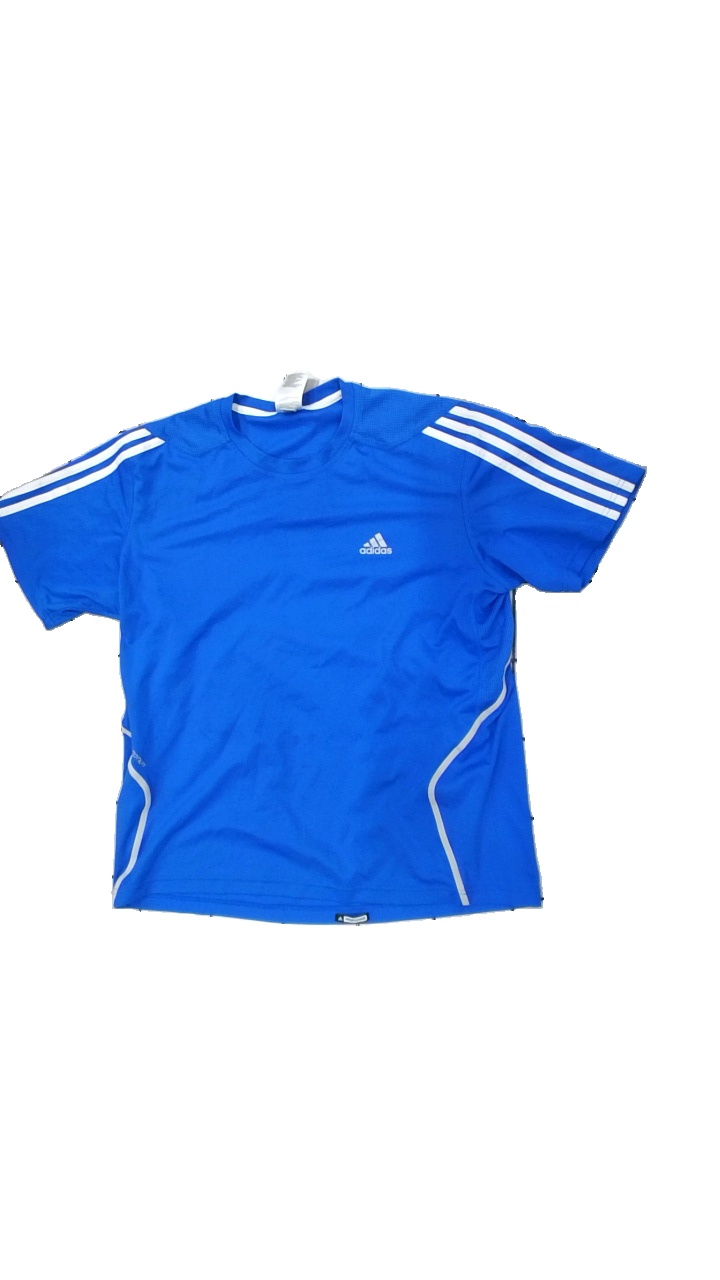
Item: Training Top (Men)
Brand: Adidas
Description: Blue t-shirt with logo print
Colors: Blue, White
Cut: Regular, C-collar
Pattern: Logo print
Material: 100% Polyester
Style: Sports
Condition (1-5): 2
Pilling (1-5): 5
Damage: pulled thread
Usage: Export
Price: <50